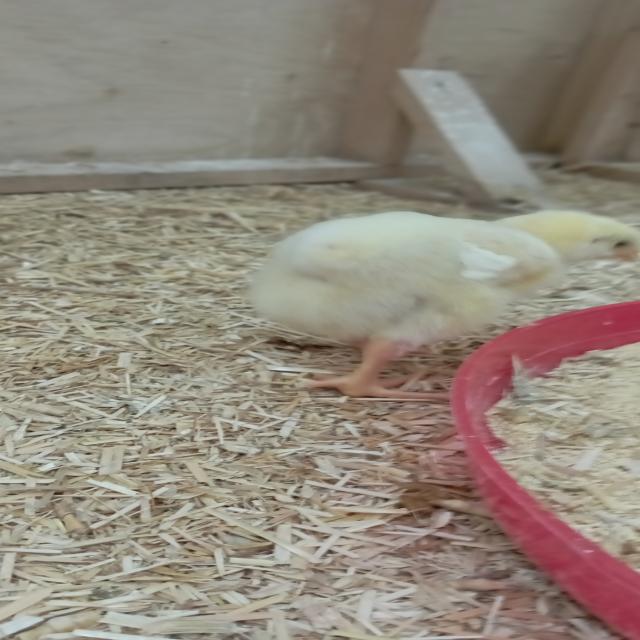
Weight: 193 g